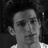
Emotion: neutral